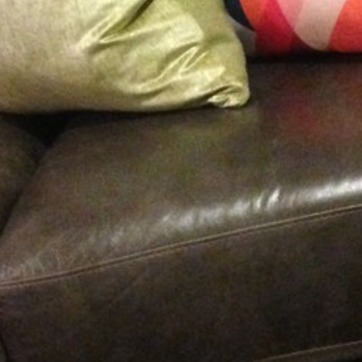
Material: leather